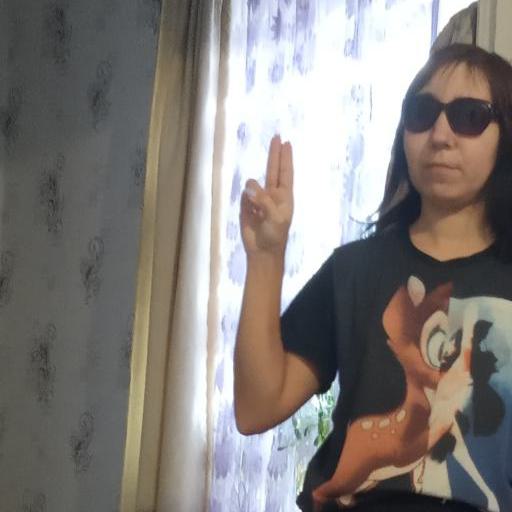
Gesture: two_up